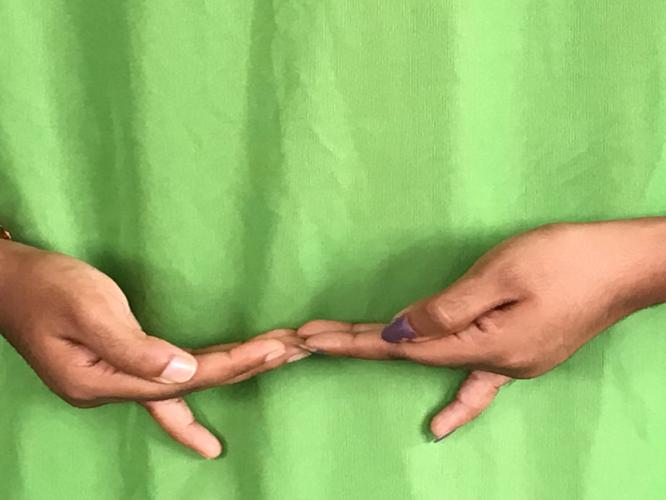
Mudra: Khatva
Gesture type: double_hand